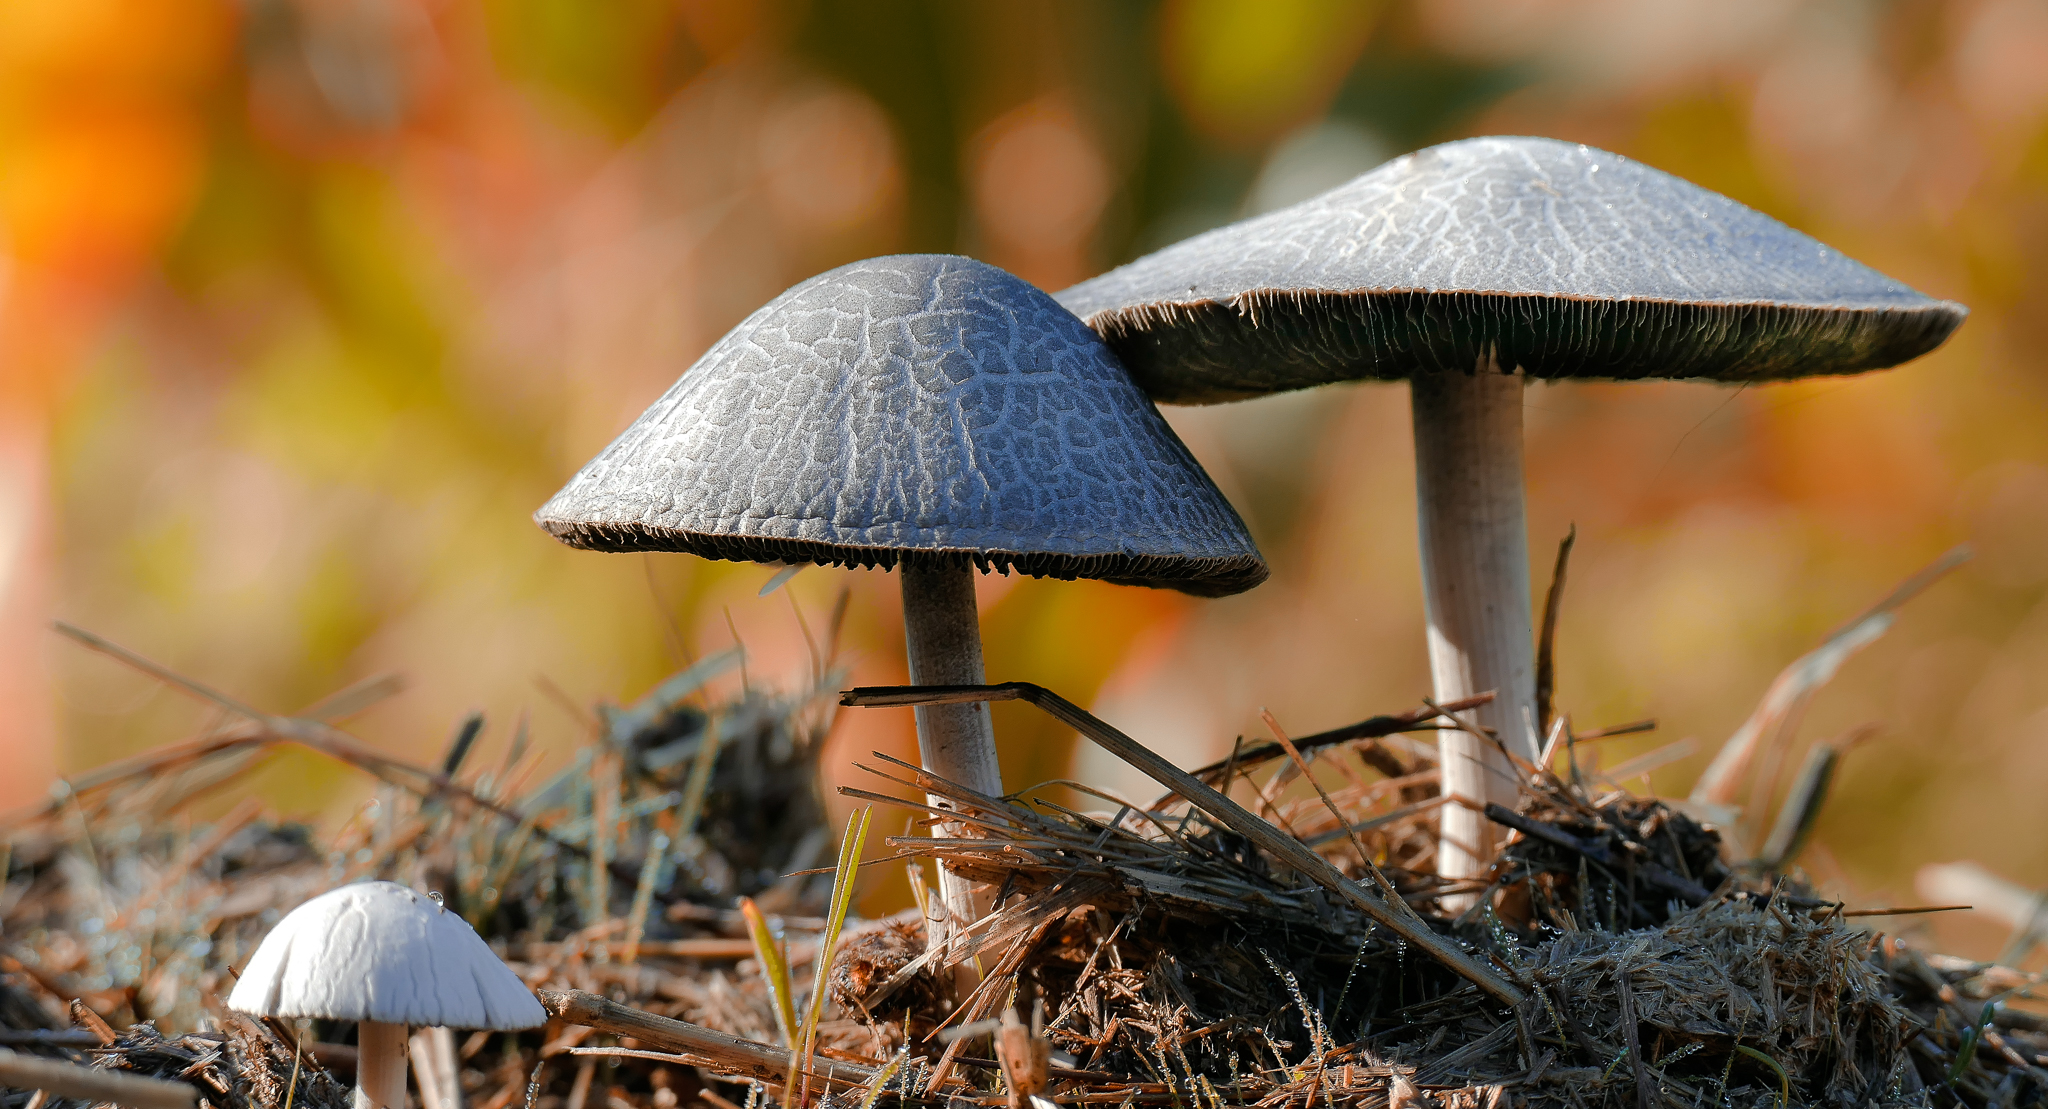
nature, leaf, flower, macro, autumn, mushroom, season, fauna, close up, fungus, mushrooms, naturaleza, setas, lumixfz1000, fz1000, ggl1, xovesphoto, panasoniclumixfz1000, macro photography, edible mushroom, penny bun